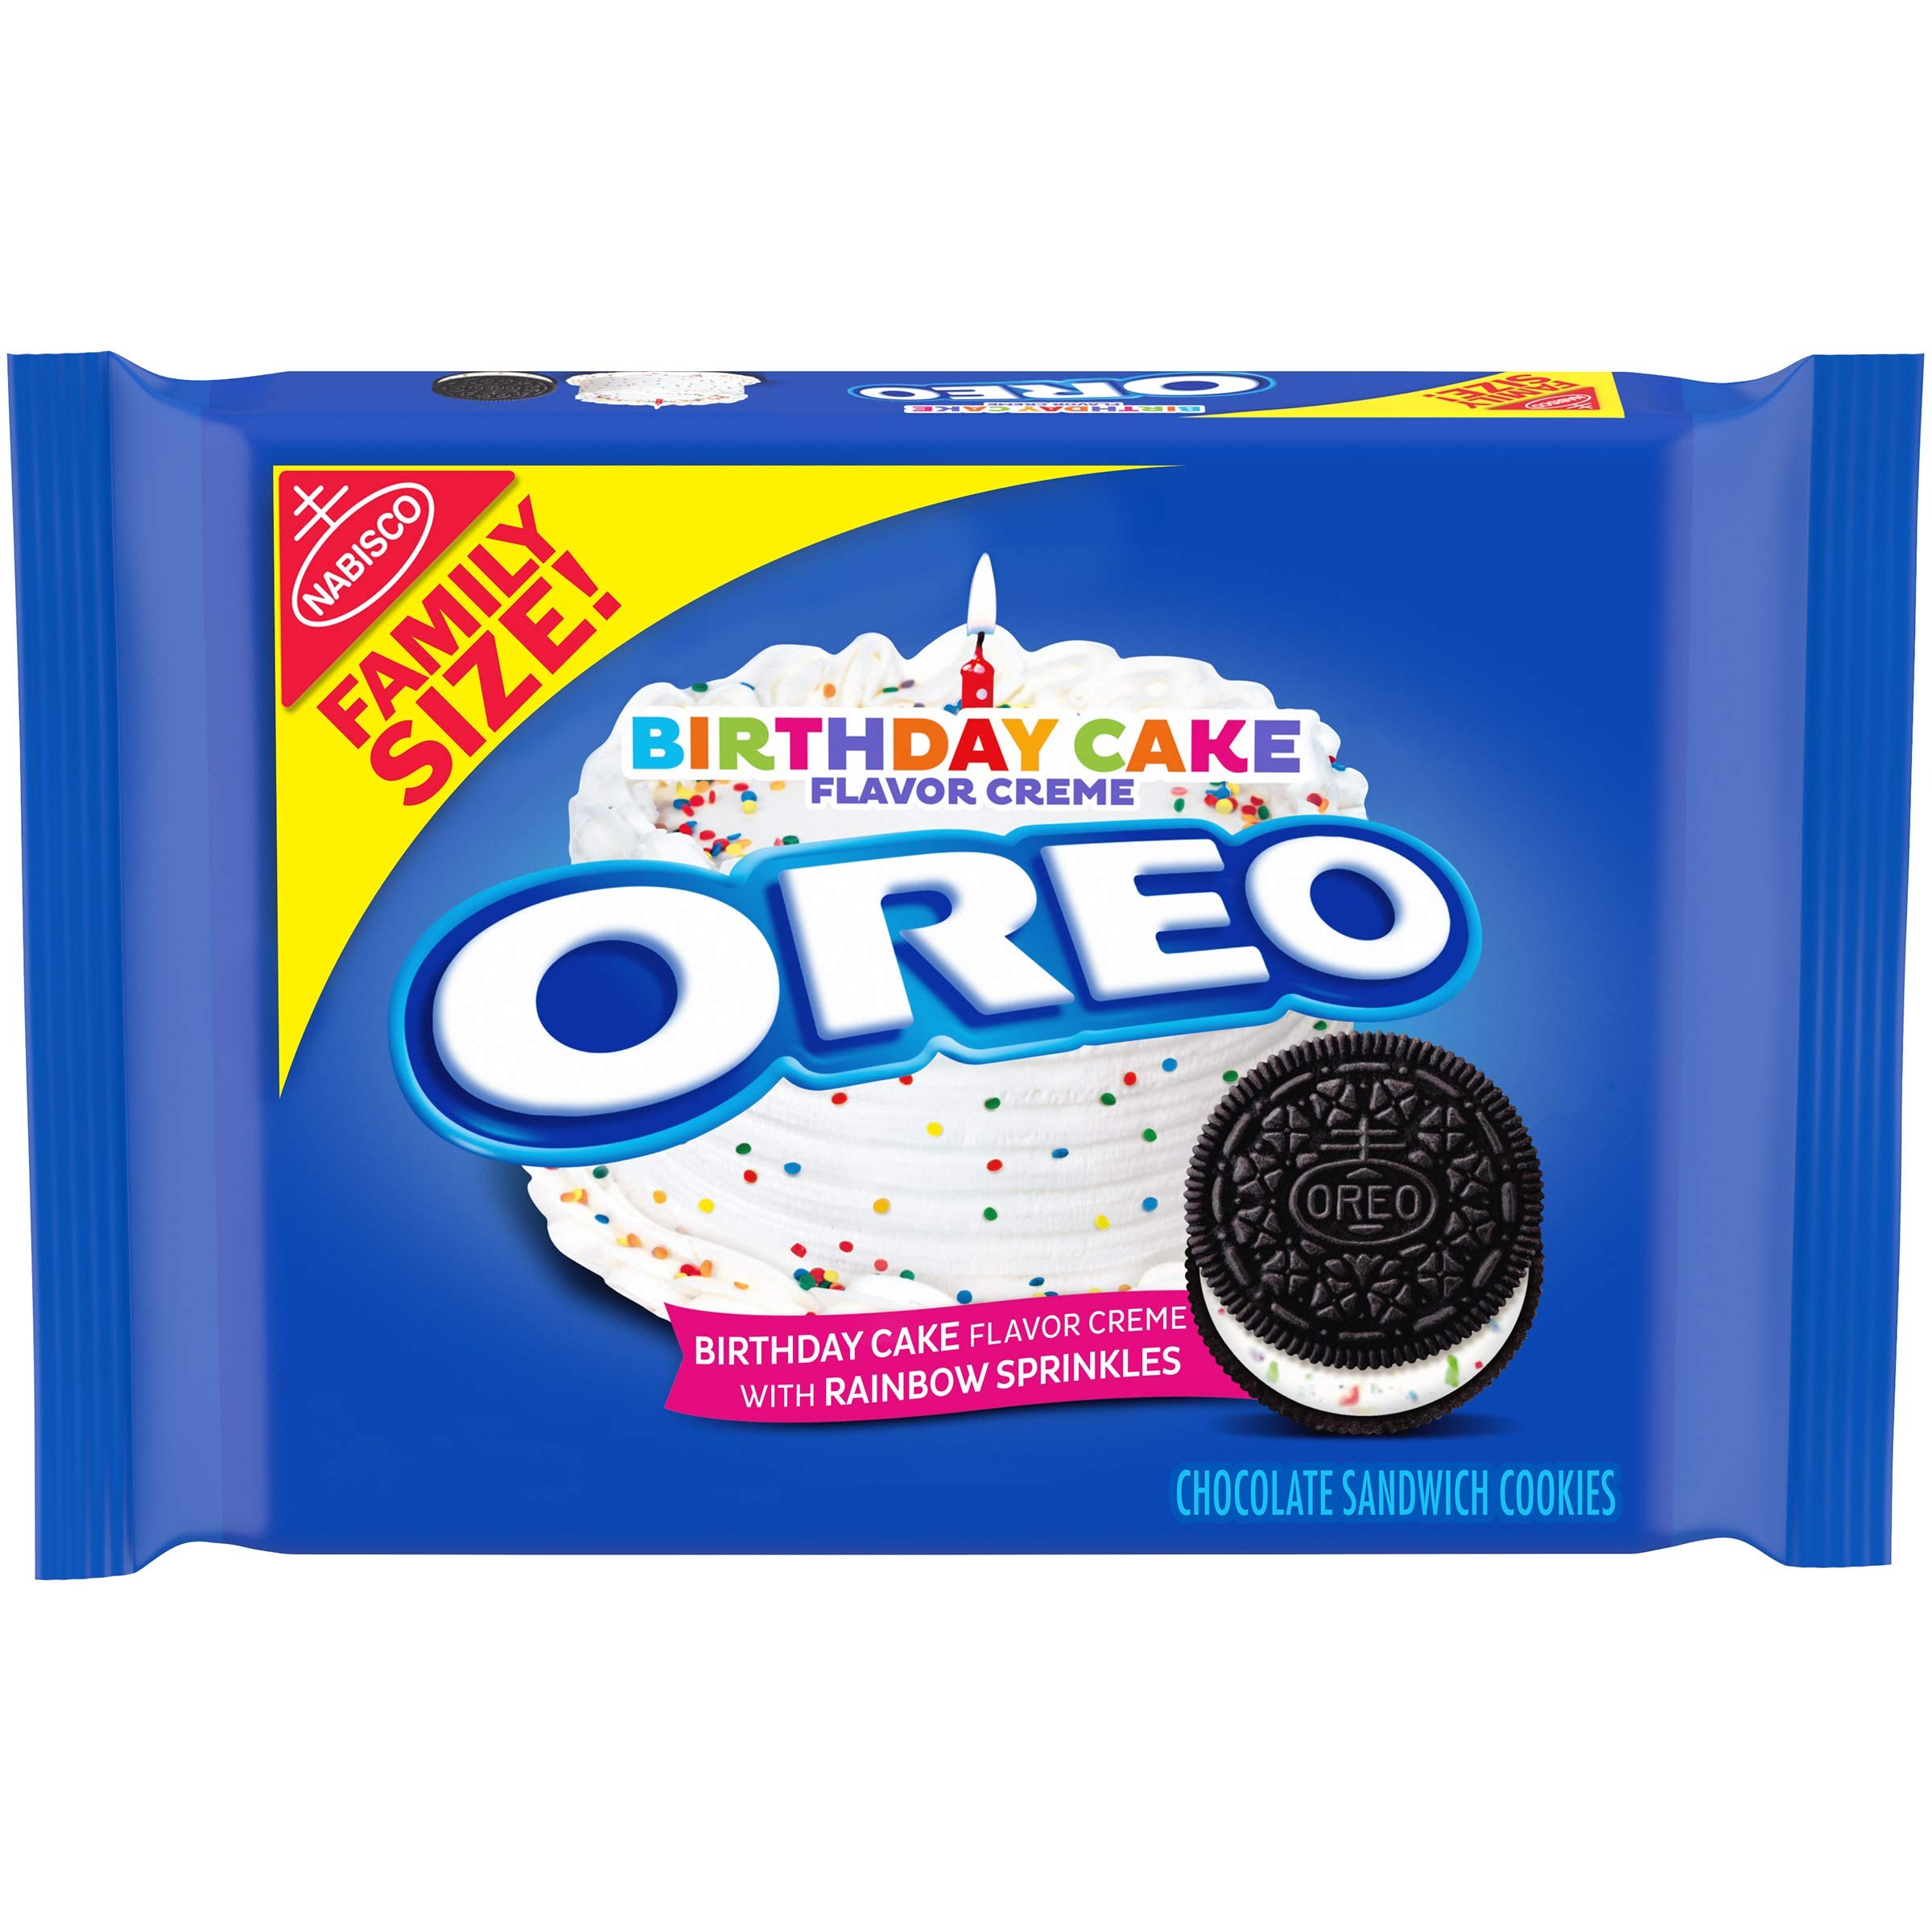
Item Name: OREO Birthday Cake Chocolate Sandwich Cookies, 1- 17 oz Family Size package
Bullet Point 1: Chocolate Sandwich Cookies: Contains chocolate flavored cookies with a soft cake in the middle
Bullet Point 2: Family Size: Comes in a 17 oz package perfect for sharing with family and friends
Bullet Point 3: Oreo Brand: Classic sandwich cookies from the Oreo brand known for their delicious taste
Bullet Point 4: Birthday Cake Flavor: Features a fun birthday cake flavor in the chocolate cookies
Bullet Point 5: Perfect for Occasions: Great for celebrating birthdays, weddings, anniversaries and other special occasions
Value: 1.0
Unit: Count

Price: 4.88